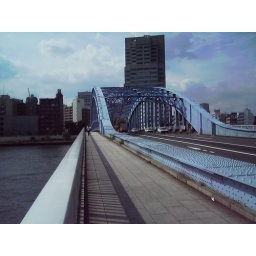
bridge over the river sumida